Serengeti

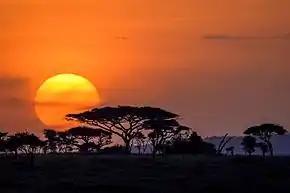
An umbrella thorn silhouetted by the setting sun near Seronera Camp

The Serengeti ecosystem is a geographical region in Africa, spanning the Mara and Arusha Regions of Tanzania. The protected area within the region includes approximately of land, including the Serengeti National Park and several game reserves. The Serengeti hosts one of the world's largest land animal migration (in terms of total body weight), which helps secure it as one of the Seven Natural Wonders of Africa.